Quillacollo

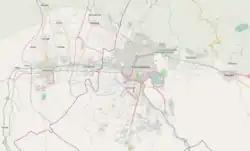
Map showing the location of Quillacollo

Quillacollo is the capital of Quillacollo Province in Cochabamba Department, Bolivia. The municipality was established on 14 September 1905 under the Presidency of Ismail Montes.